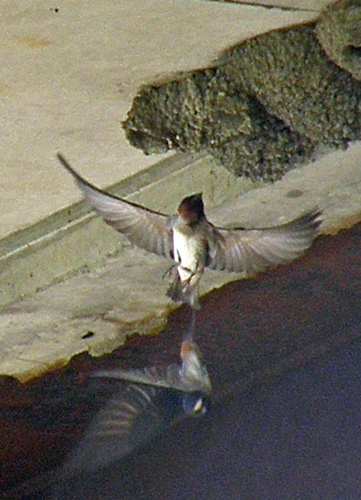
this bird has a white belly with a black crown and grey wings.
this bird has a black crown, a white belly, and a brown wing.
the body of the bird is white with grey wings and a rust colored head.
this bird is white and brown in color with a sharp beak, and dark eye rings.
this is a large bird with a brown throat, white breast, and grey wings.
this bird has a white belly, chest and vent, grey and white secondaries, a black crown and nape, and red face.
the crown is brown the wide coverts are light brown while the belly is white
this bird is bigger with a big wing span, it has a white belly and the rest of it is black, grey, and white.
this bird is white and brown in color, and has a black beak.
a bird with large wings with a red head and white breast.
Species: Cliff Swallow